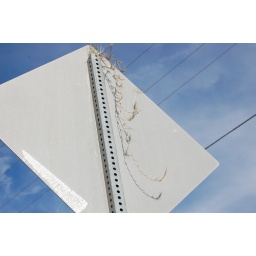
Plant climbing up the pole in the back of a sign